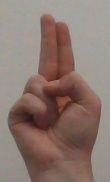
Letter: taa